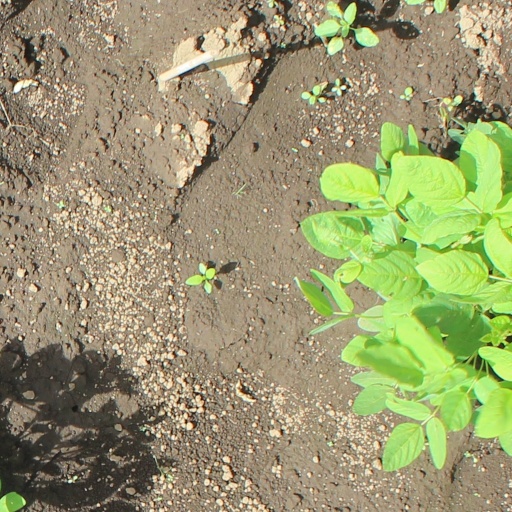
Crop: soybean